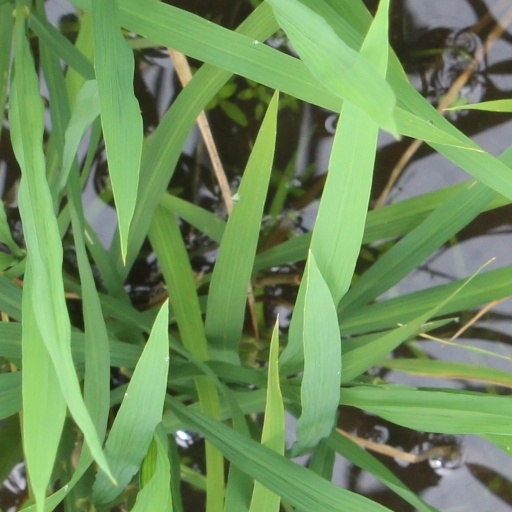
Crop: rice